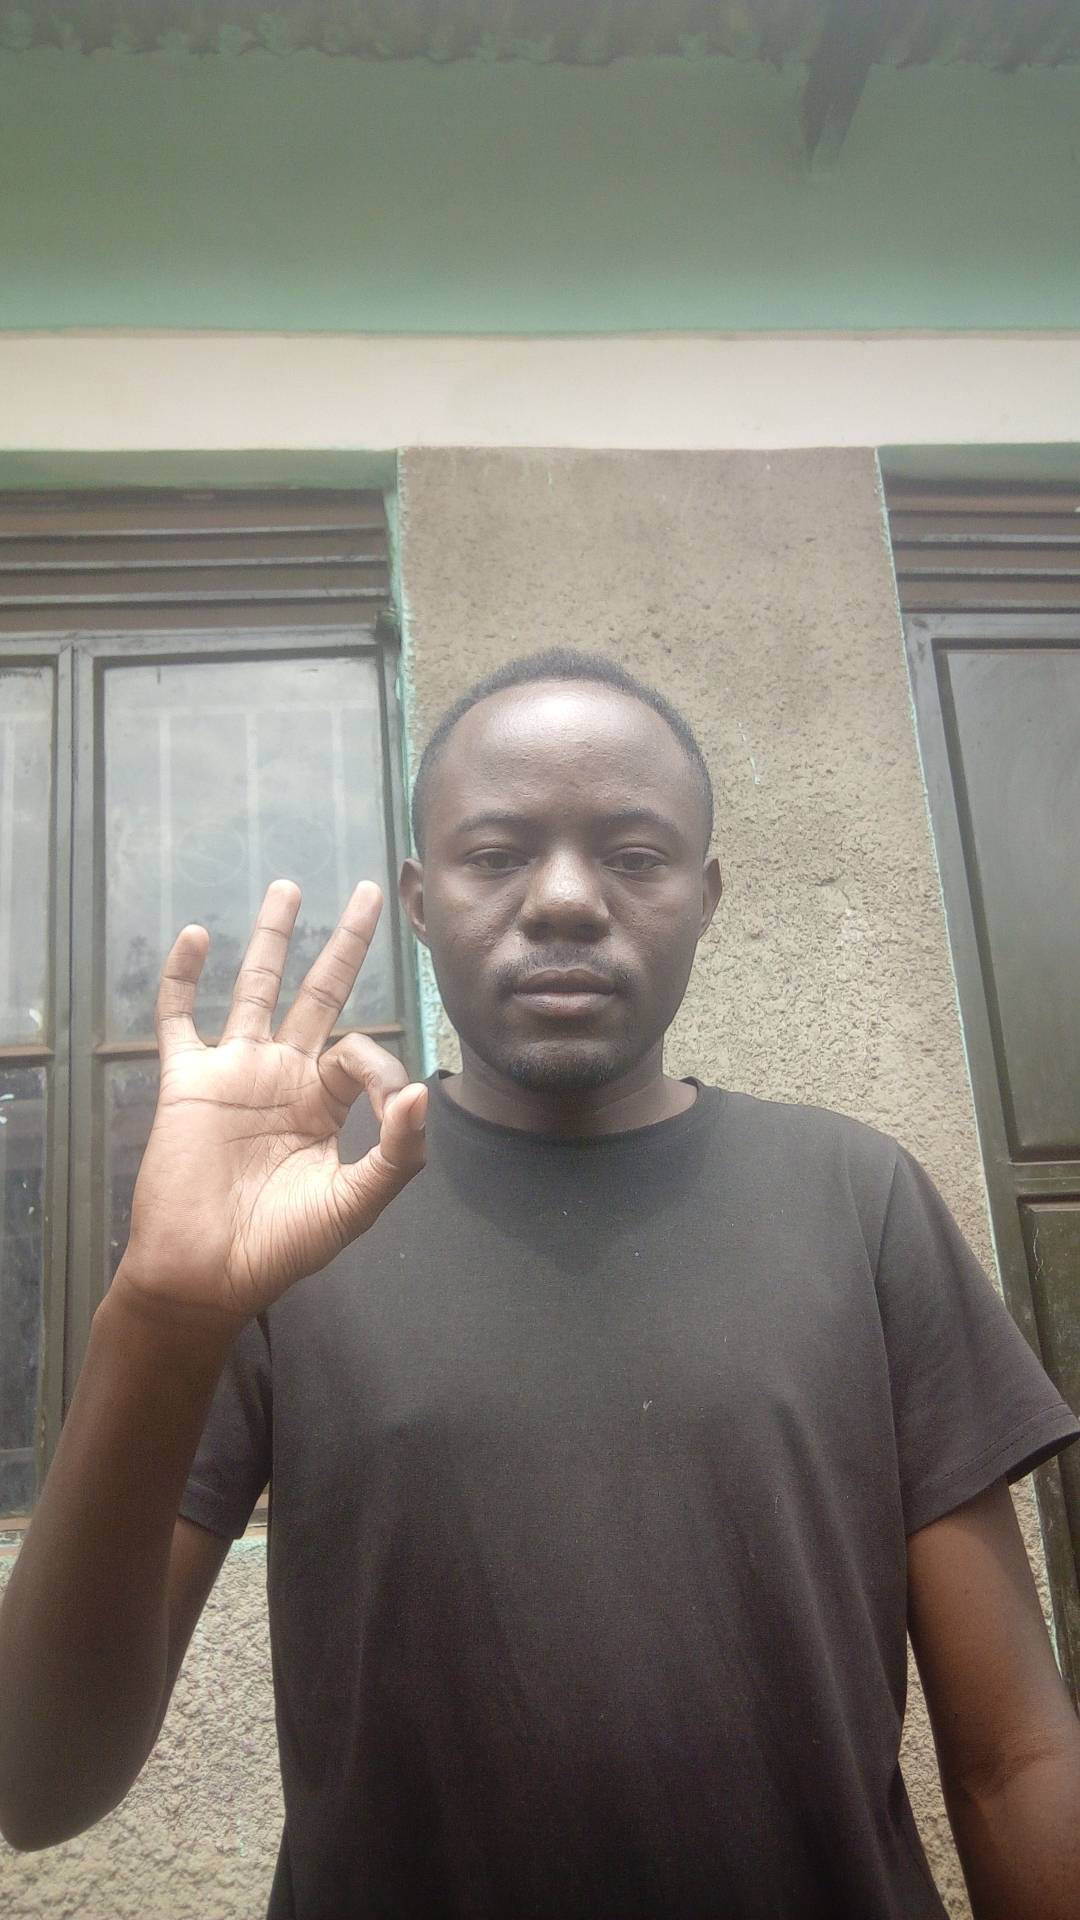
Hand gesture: ok